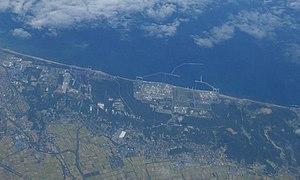
La centrale nucléaire de Kashiwazaki-Kariwa, est une centrale nucléaire située dans la préfecture de Niigata, au Japon, dont le propriétaire et exploitant est la compagnie d'électricité de Tokyo.
Liste des plus grandes centrales électriques au monde et, pour chaque type, les plus puissantes.
Kashiwazaki est une ville située dans la préfecture de Niigata, sur l'île de Honshū, au Japon.